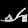
Label: Sandal